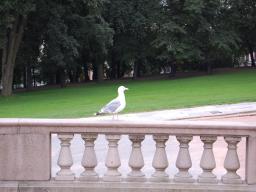
Label: Background_without_leaves